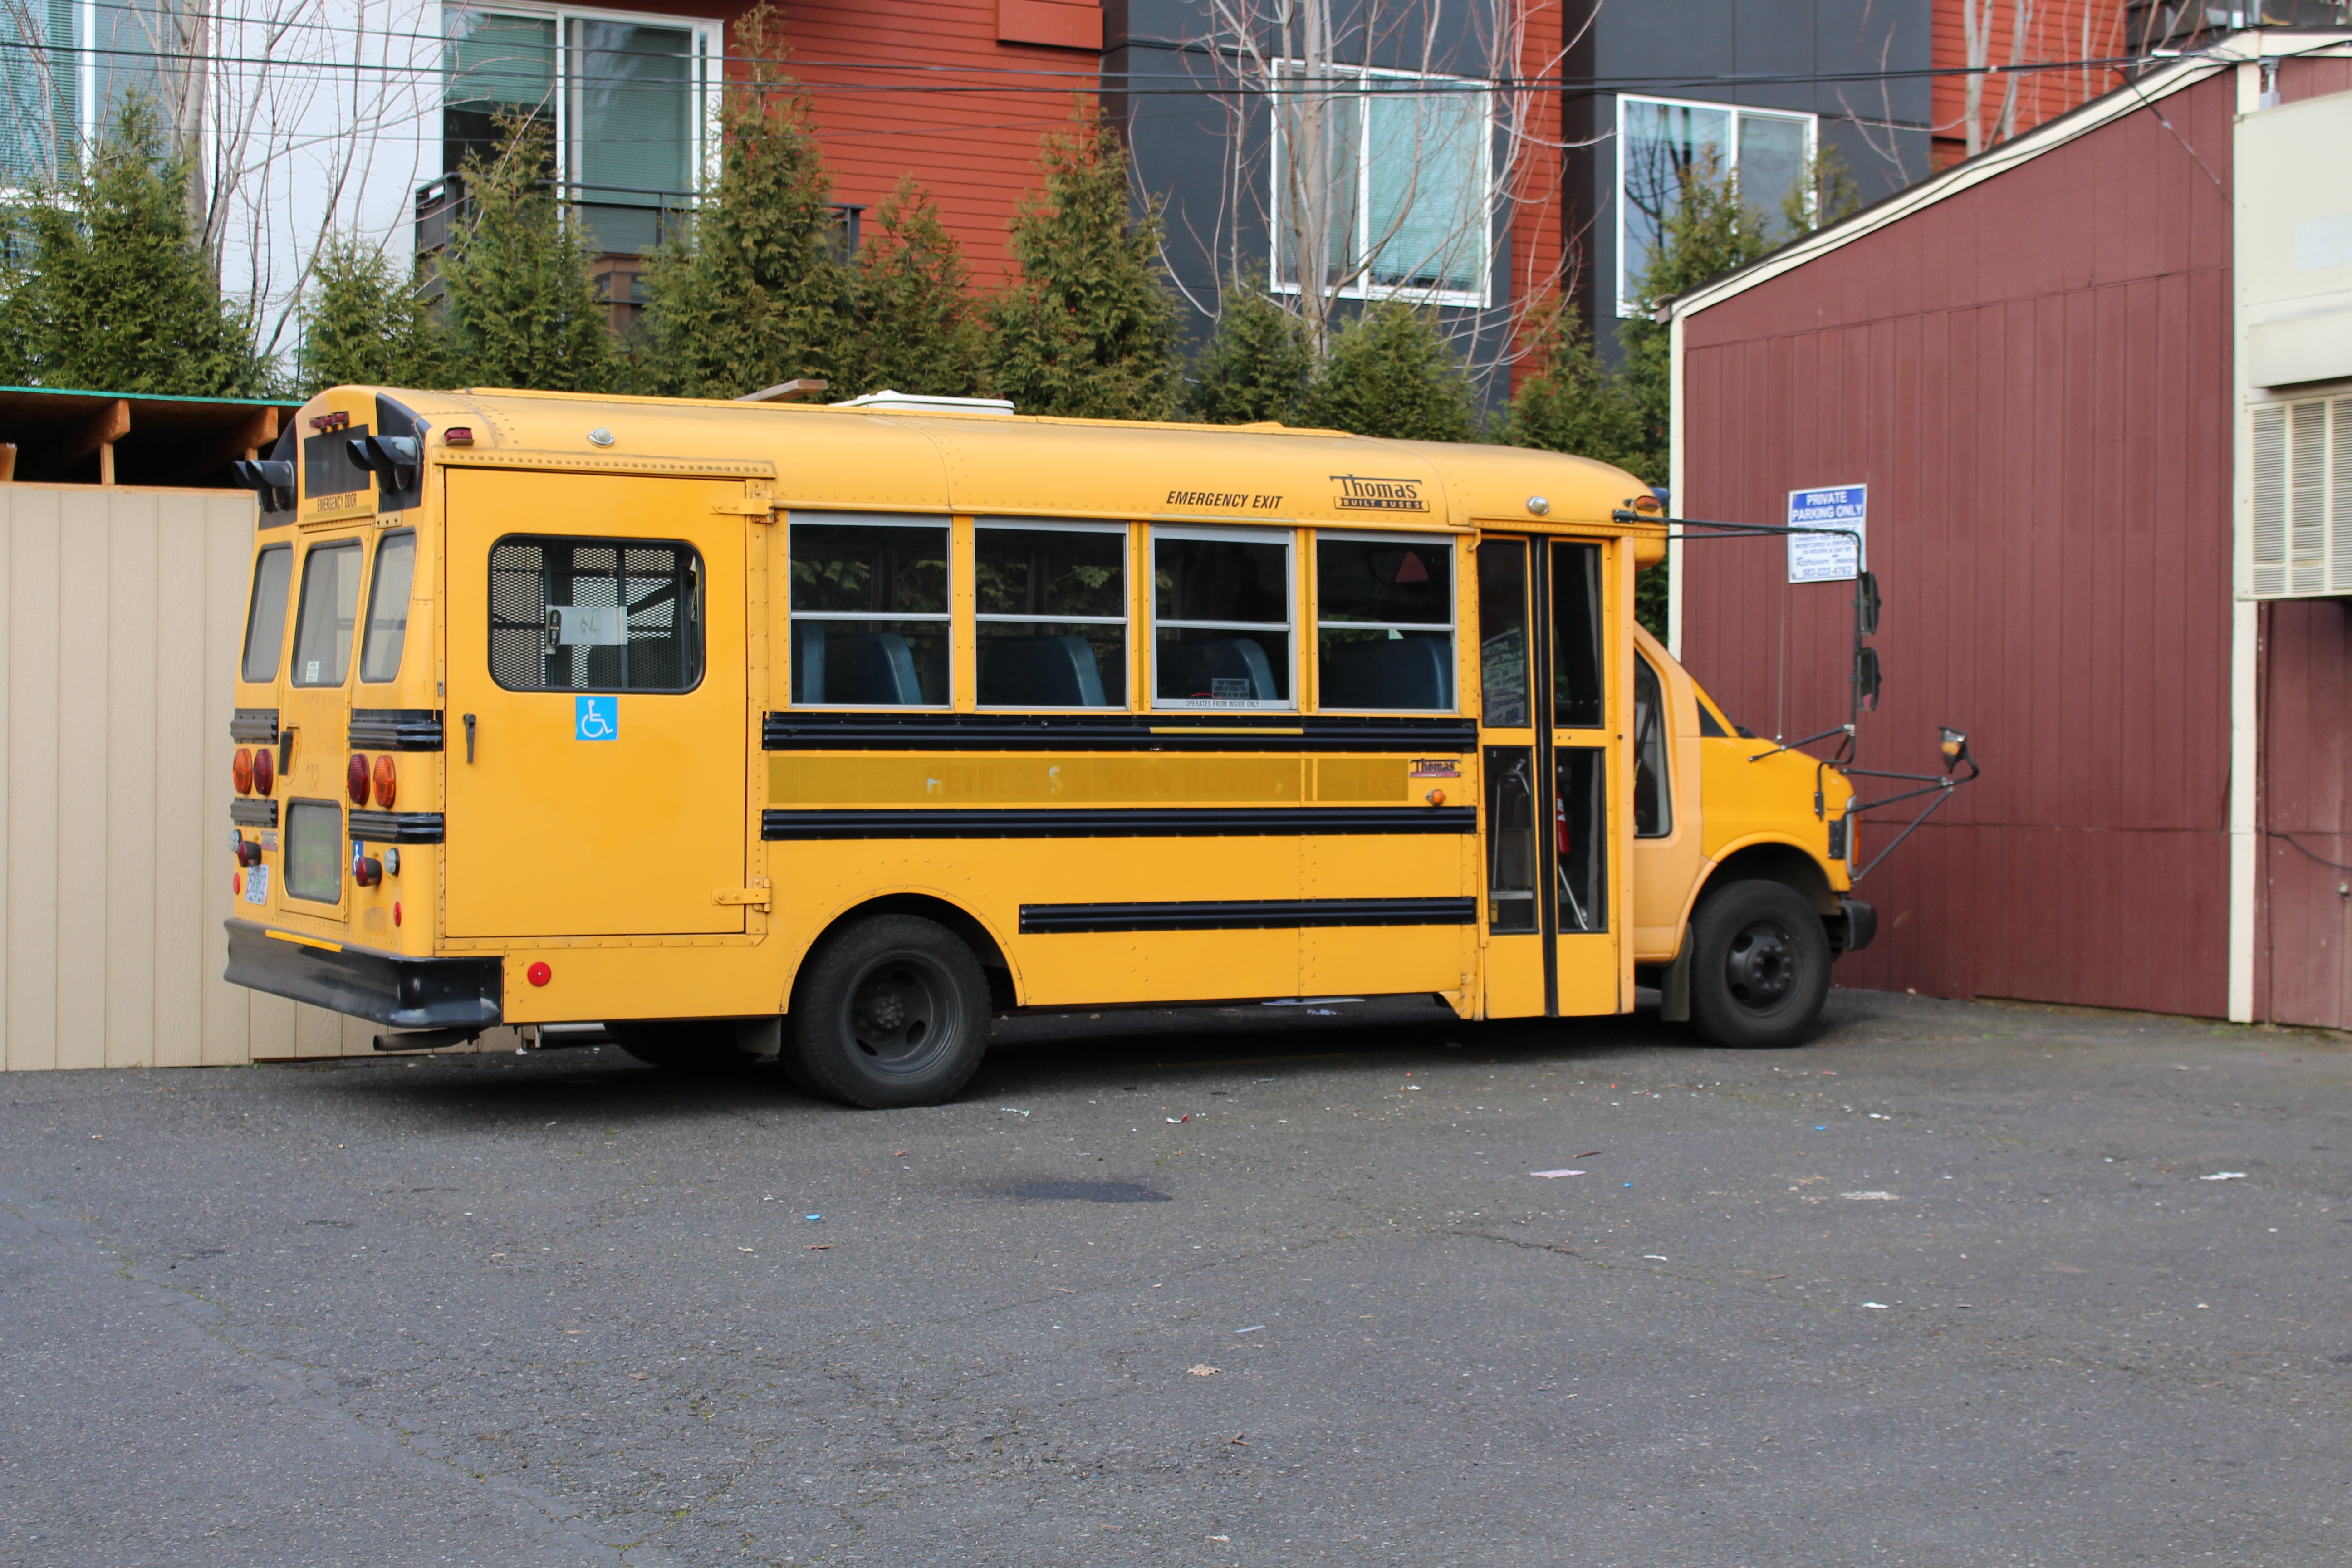
transport, vehicle, yellow, public transport, motor vehicle, bus, commercial vehicle, school bus, mode of transport